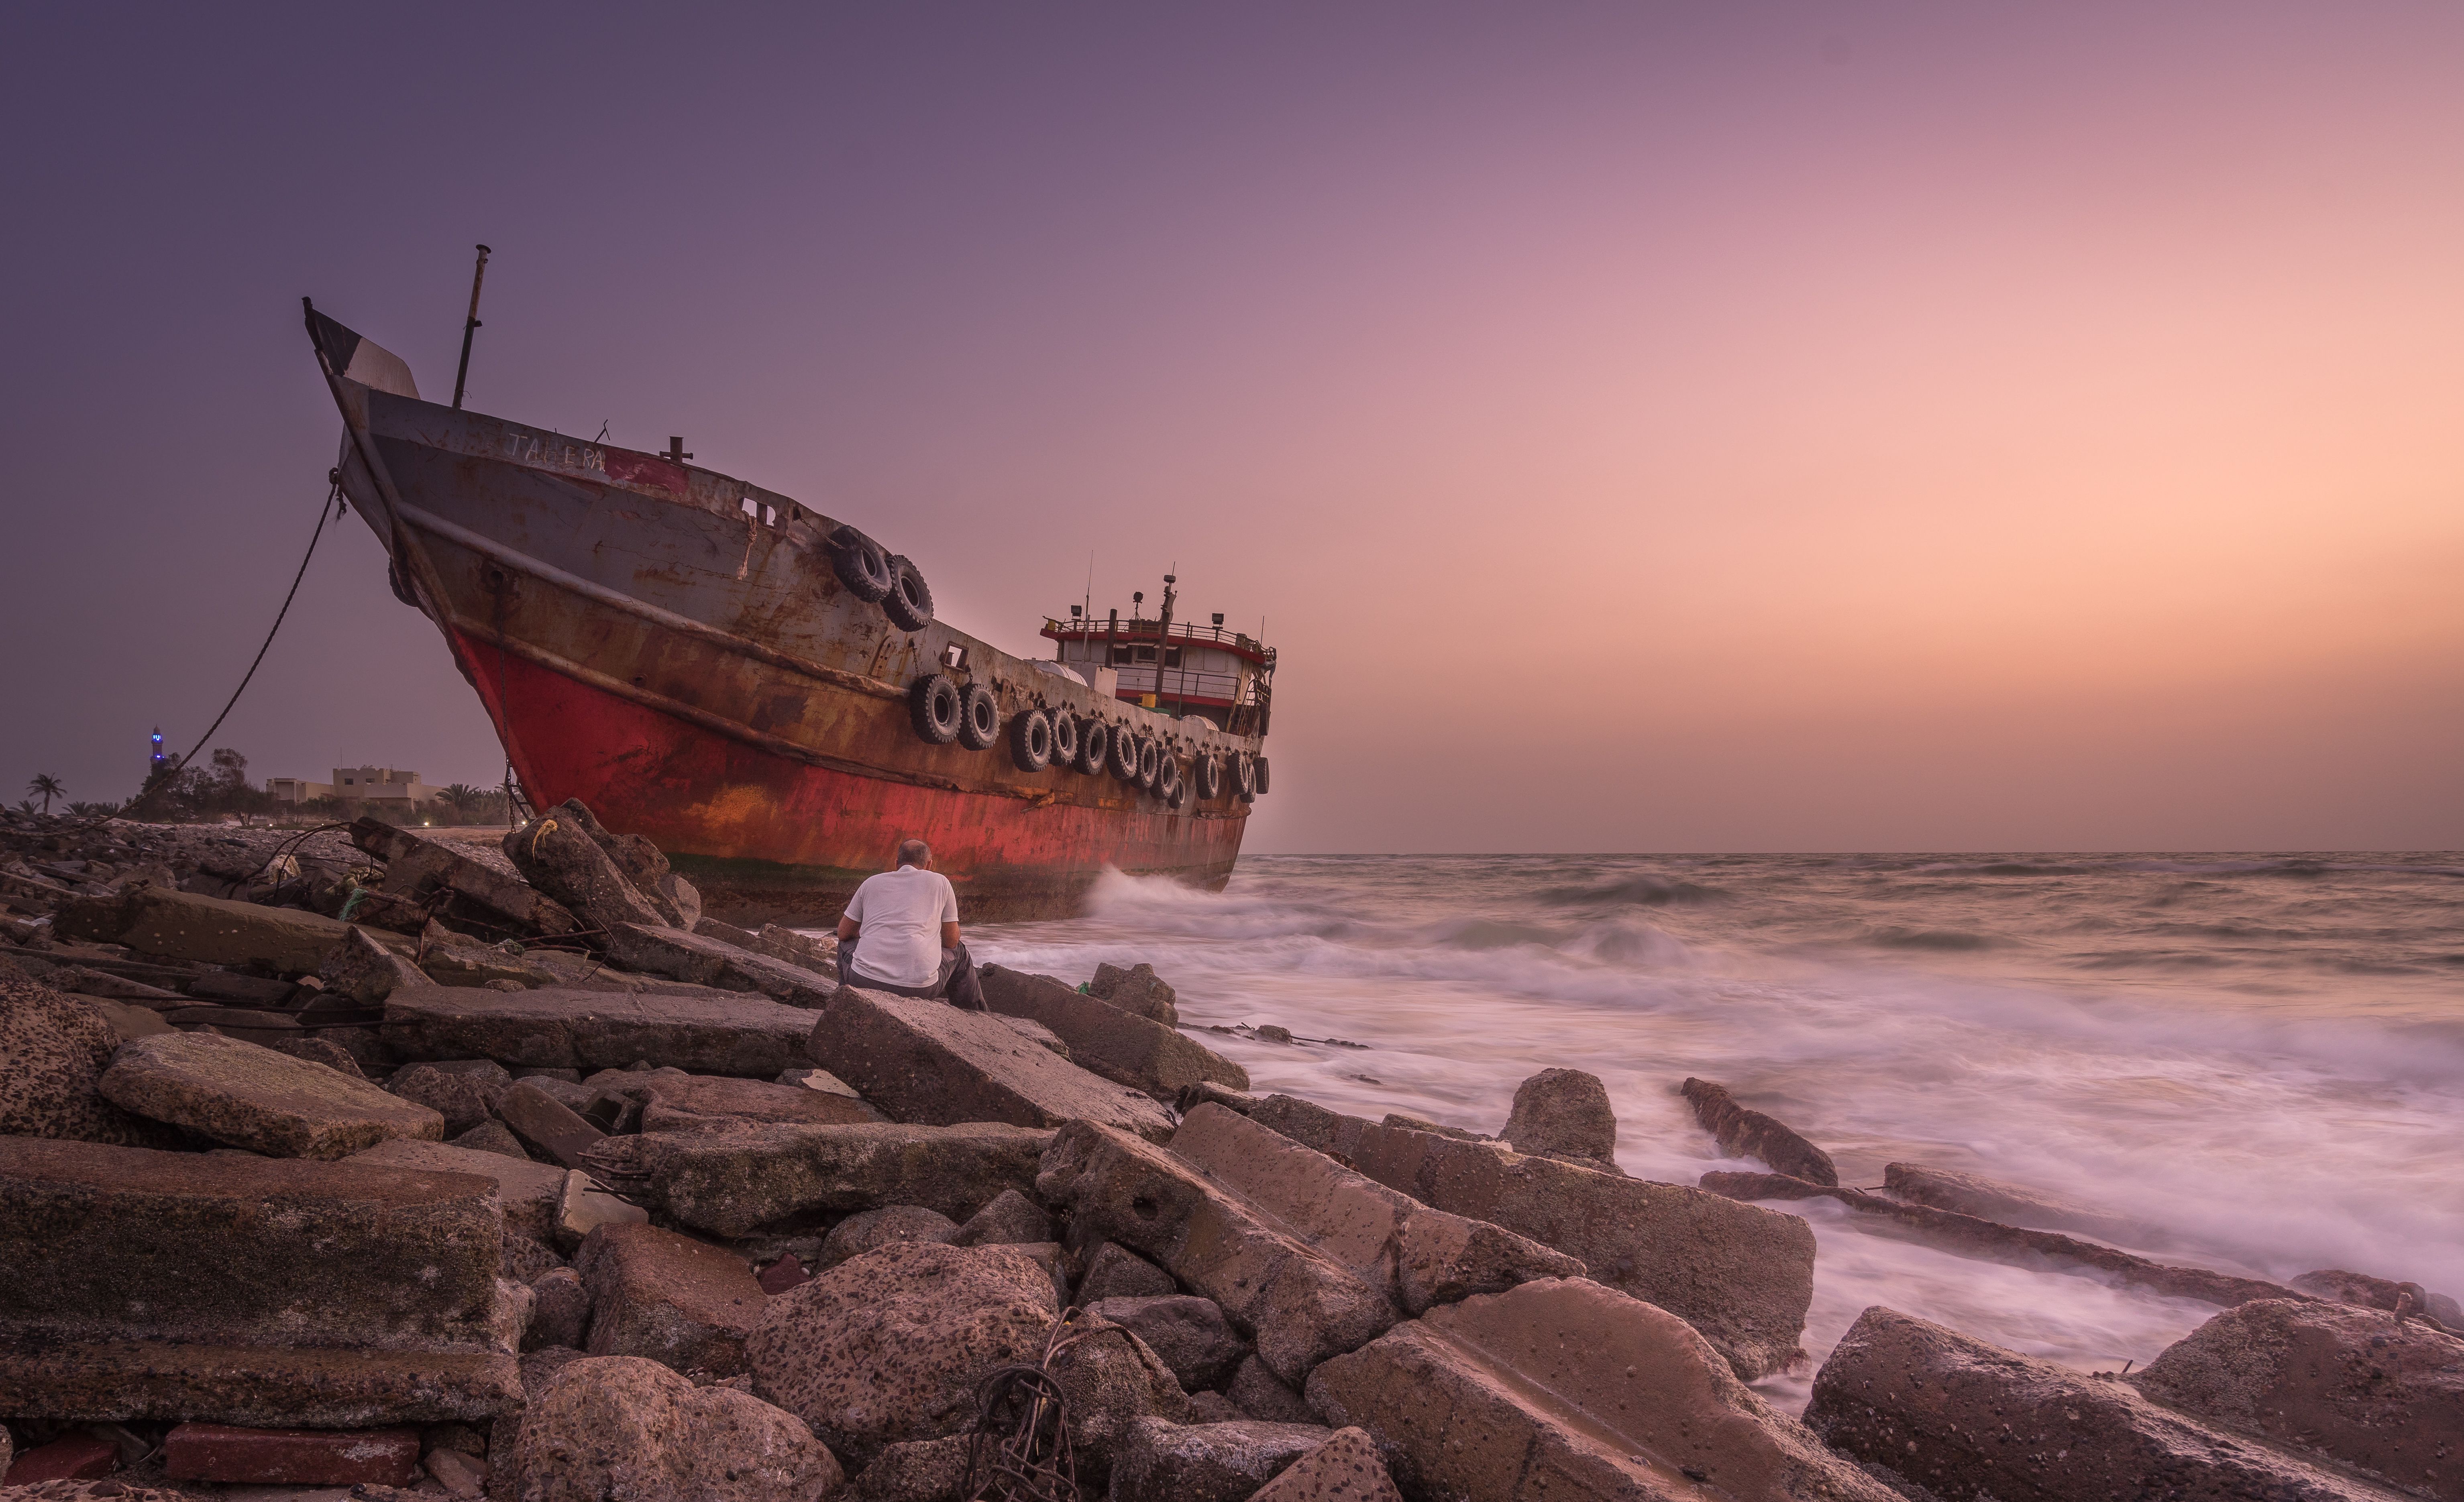
beach, sea, coast, water, sand, ocean, person, sky, sunrise, sunset, boat, morning, shore, wave, dawn, ship, dusk, evening, vehicle, sitting, seascape, bay, seashore, rocks, watercraft, shipwreck